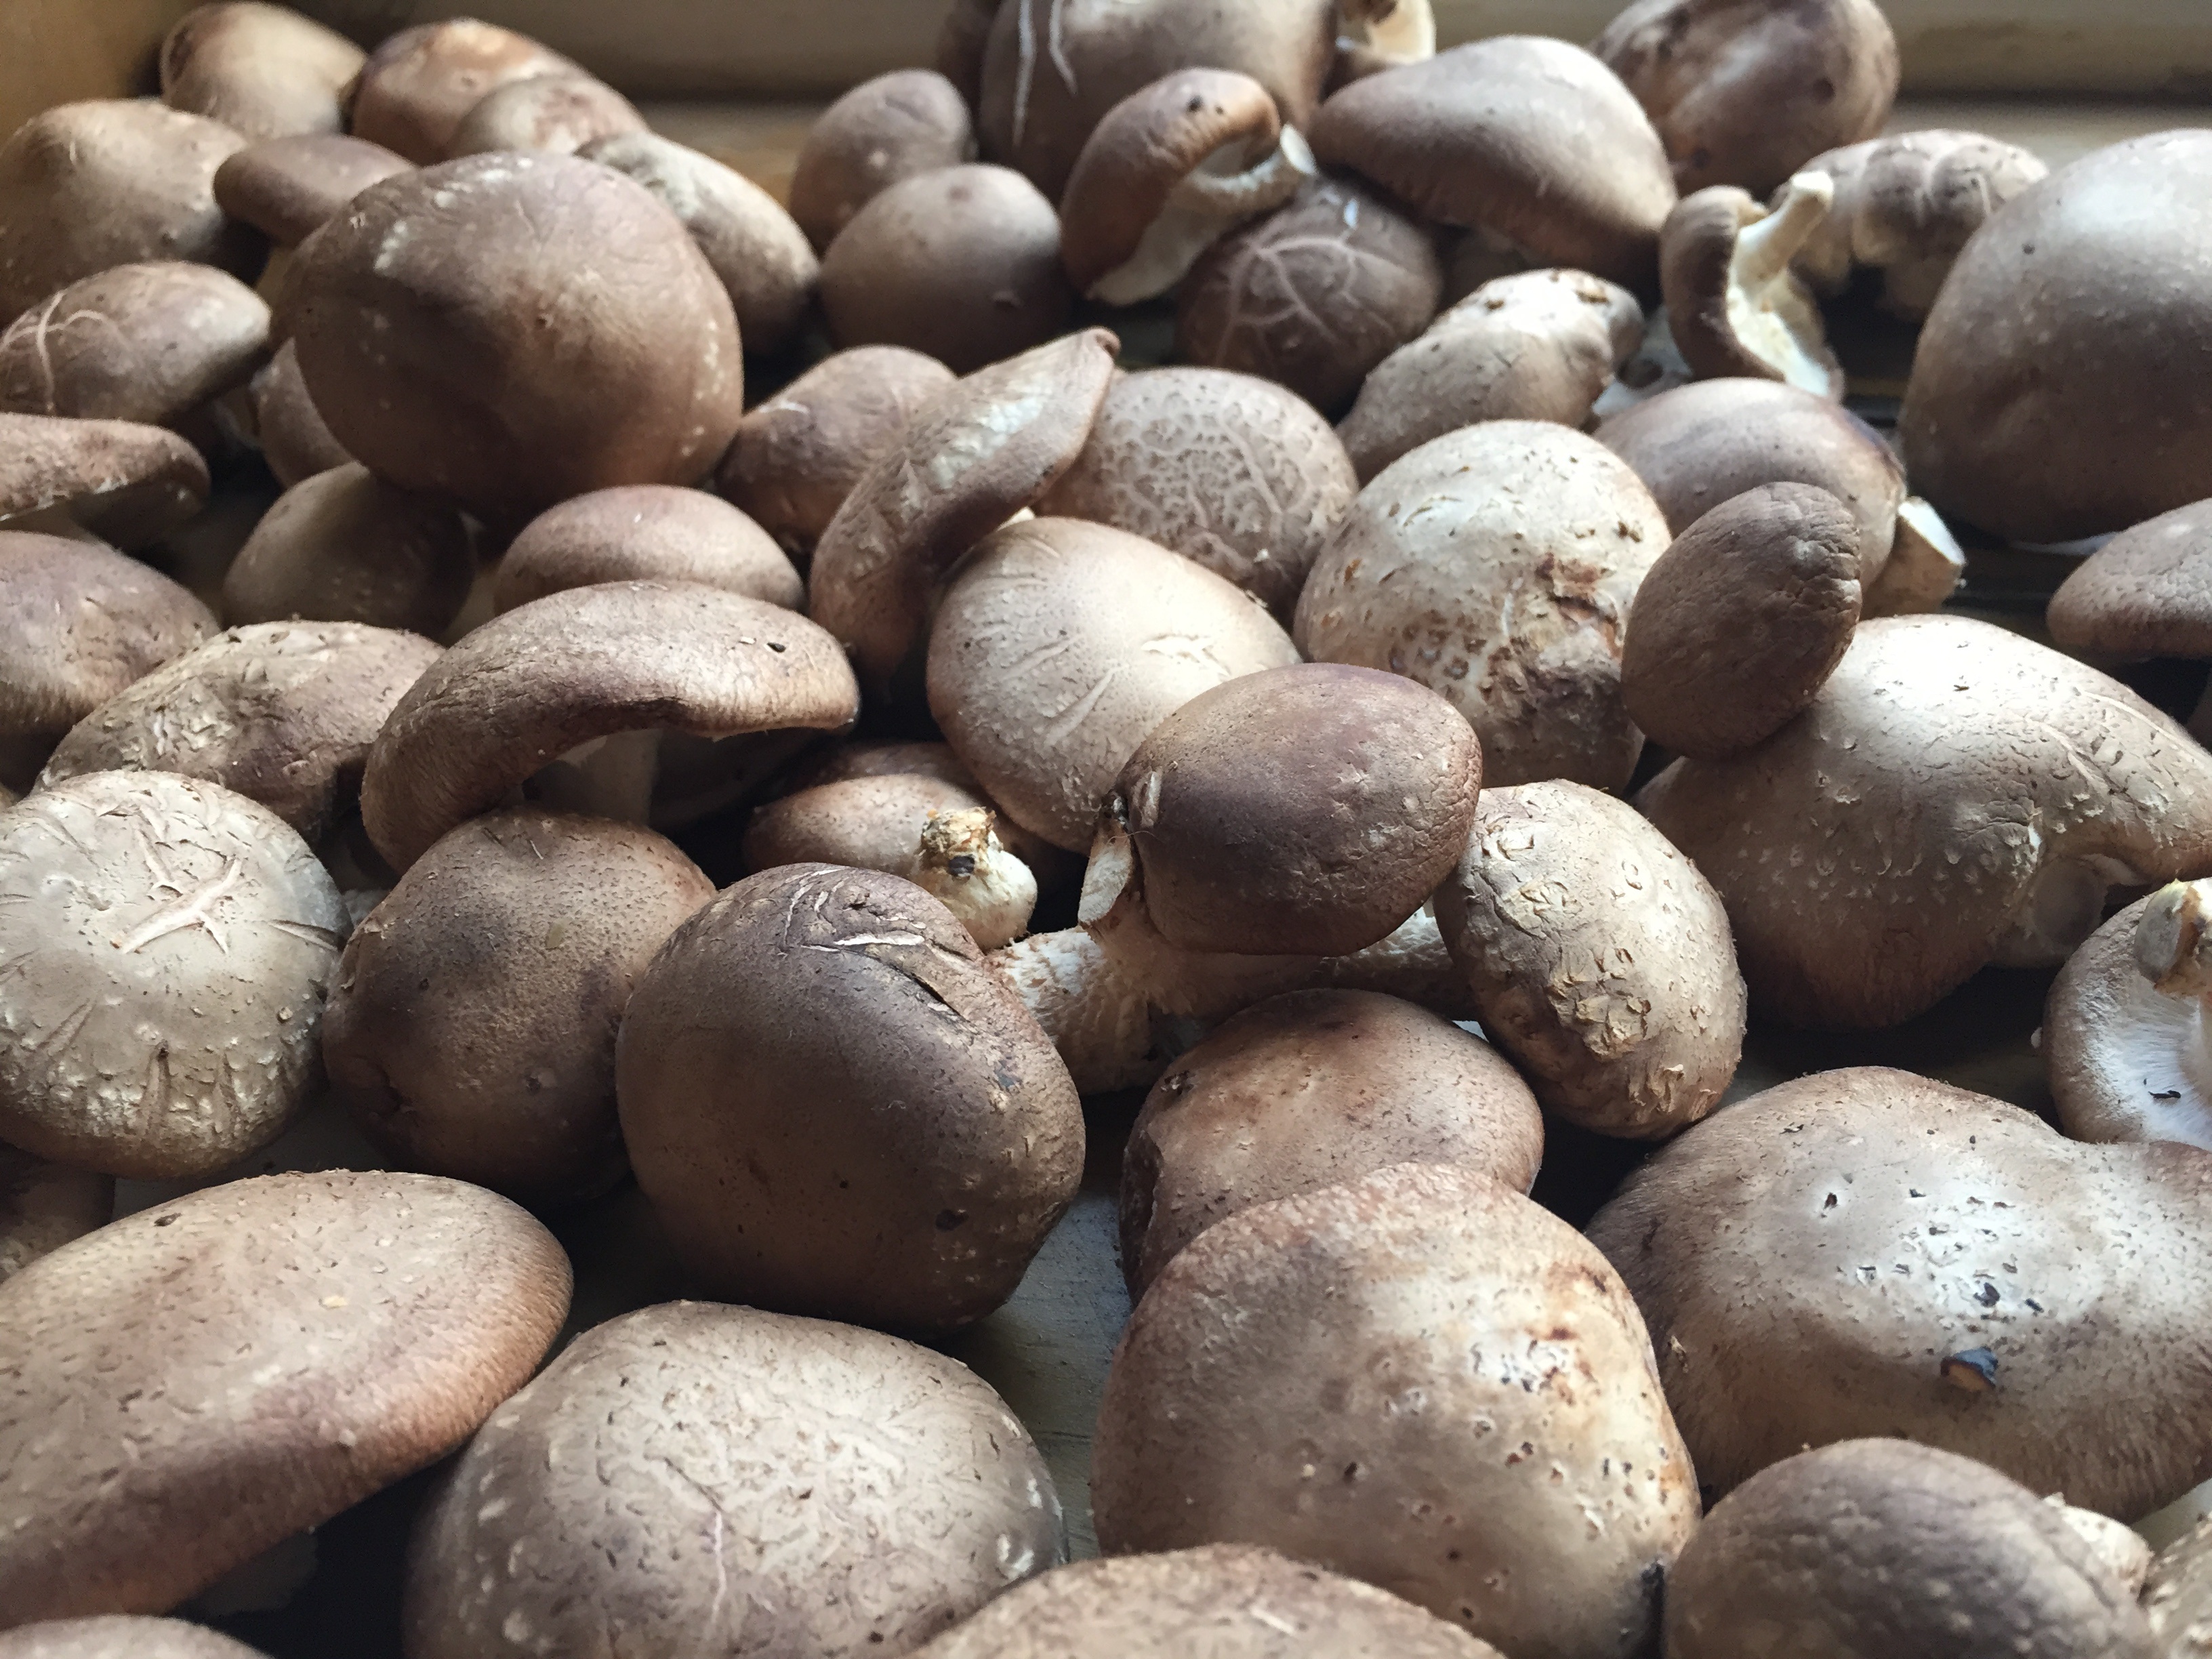
plant, food, produce, vegetable, soil, mushroom, potato, flowering plant, gather, root vegetable, land plant, air dry